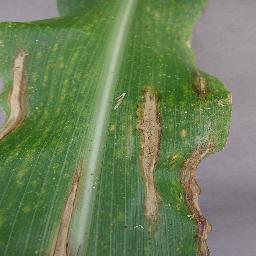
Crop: corn
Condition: (maize)_northern_blight